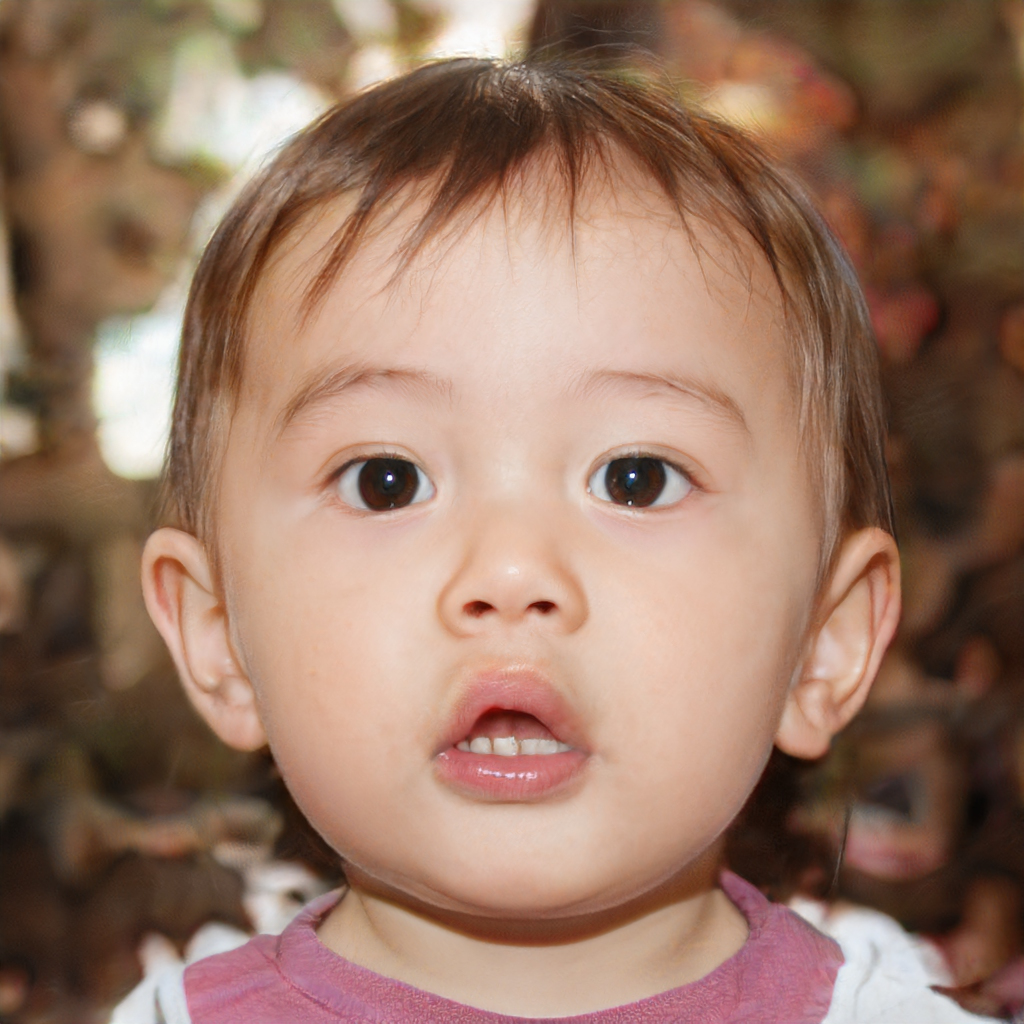
Gender: Male